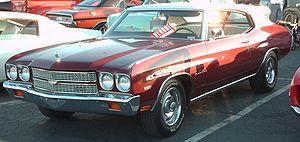
La Chevrolet Malibu est un véhicule de type intermédiaire produit aux États-Unis par General Motors. Le véhicule est vendu aux États-Unis, au Canada, au Mexique et en Israël.